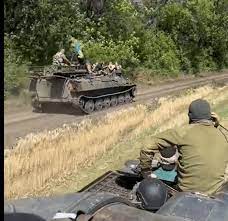
Label: MT_LB